Belair Mansion (Bowie, Maryland)

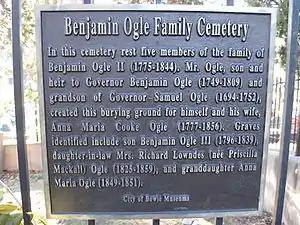
Benjamin Ogle Family Cemetery

At the edge of the mansion grounds is a small cemetery containing the grave of Benjamin Ogle II whose tombstone states that he died on April 4, 1845 while other sources have him dying in 1844.